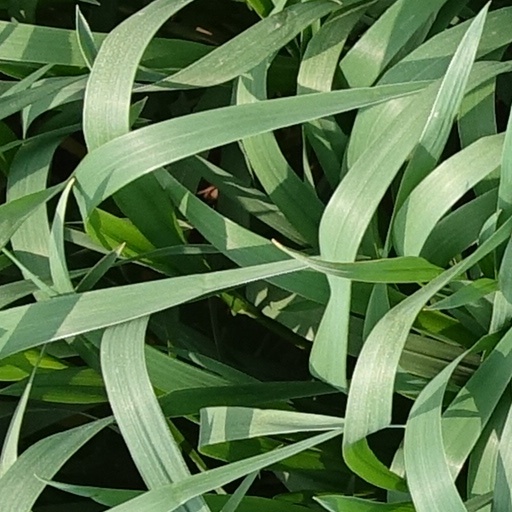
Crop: wheat